Ecumenical Patriarchate of Constantinople

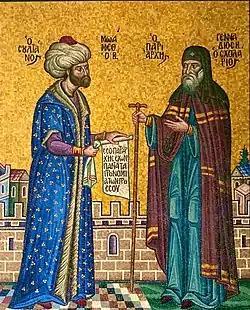
Patriarch Gennadius II of Constantinople with Sultan Mehmed II

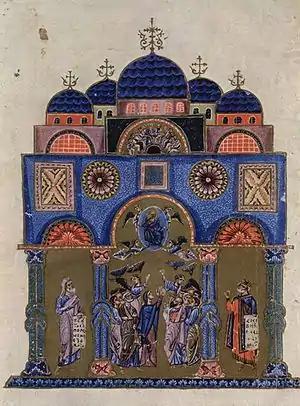
An image from the Vatican Codex of 1162, believed to be a representation of the Church of the Holy Apostles, the first seat of the Patriarchate in the Ottoman age

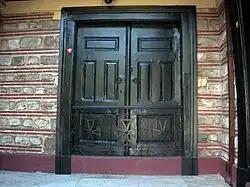
Saint Peter's Gate at the Patriarchate. In 1821, Patriarch Gregory V of Constantinople remained hanged in full robes for three days at its architrave, because he was blamed by Mahmud II for his inability to suppress the Greek War of Independence. The Gate has not been opened since.

In accordance with the traditional custom at the time, Sultan Mehmed II allowed his troops and his entourage three full days of unbridled pillage and looting in the city shortly after it was captured. Once the three days passed, he would then claim its remaining contents for himself. However, by the end of the first day, he proclaimed that the looting should cease as he felt profound sadness when he toured the looted and enslaved city. Hagia Sophia was not exempted from the pillage and looting and specifically became its focal point as the invaders believed it to contain the greatest treasures and valuables of the city. Shortly after the defence of the Walls of Constantinople collapsed and the Ottoman troops entered the city victoriously, the pillagers and looters made their way to the Hagia Sophia and battered down its doors before storming in.